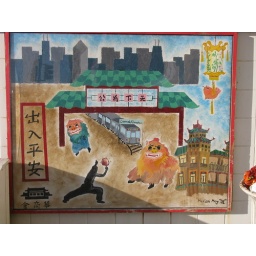
Mural outside the Cermak-Chinatown red line train stop in Chicago.